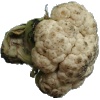
Label: Cauliflower 1